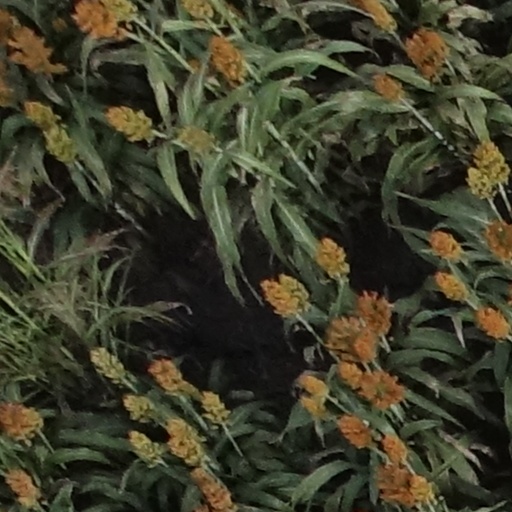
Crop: sorghum